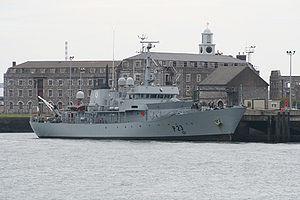
La Marine irlandaise est l'une des trois branches des Forces irlandaises de Défense.
L’Aisling ou LÉ Aisling (P23) est un patrouilleur de la Marine irlandaise. C'est le troisième patrouilleur de classe Emer, avec le LÉ Emer et le LÉ Aoife.